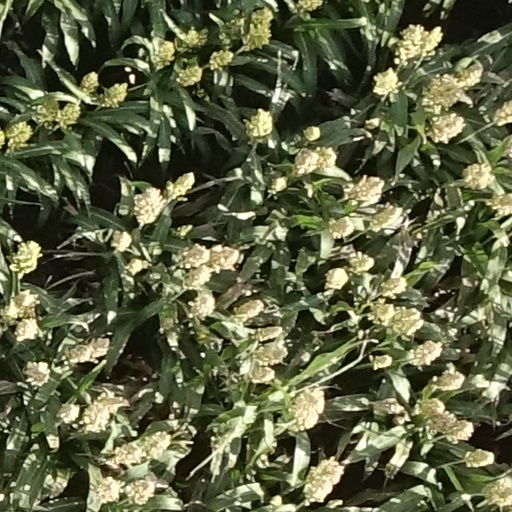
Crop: sorghum